Jonatan Christie

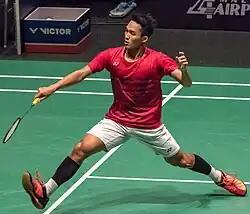
Christie in 2017

Leonardus Jonatan Christie (born 15 September 1997) is an Indonesian badminton player specializing in the singles discipline affiliated with the Tangkas Specs club. He won the 2024 edition of the All England Open. He won the men's singles title at the 2017 SEA Games and at the 2018 Asian Games. Christie was part of Indonesia's winning team at the 2020 Thomas Cup.